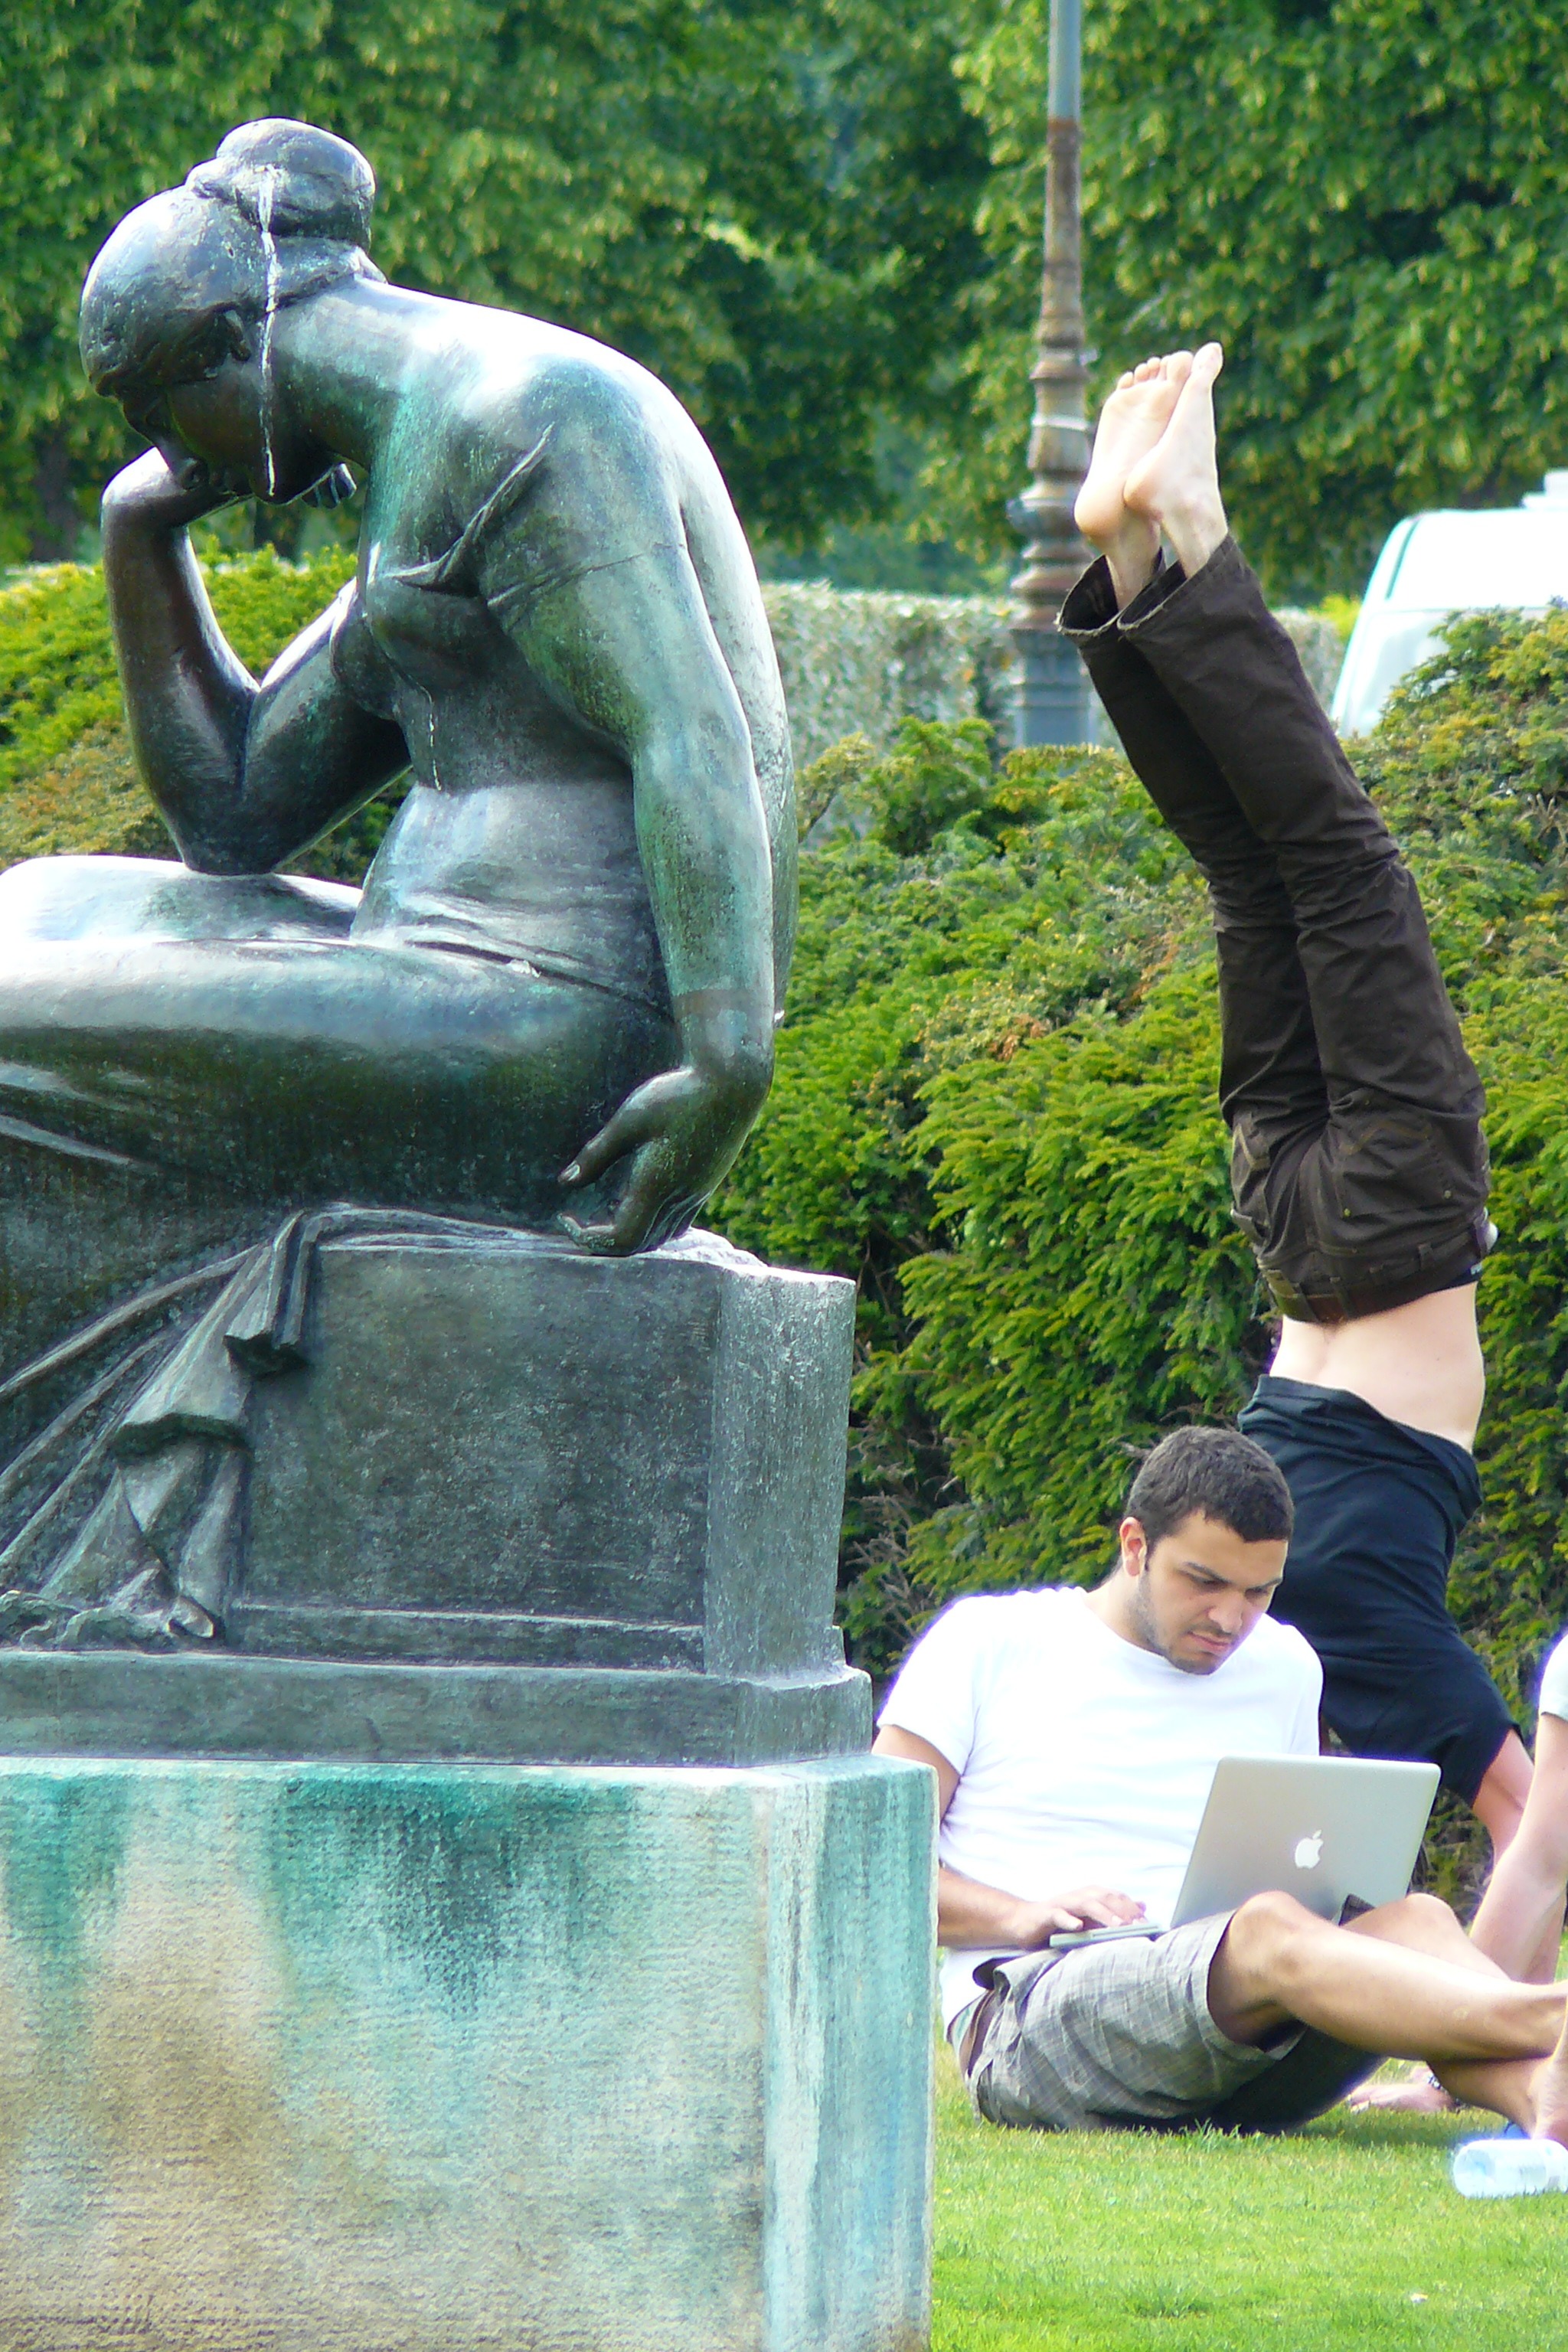
apple, man, woman, paris, monument, statue, green, relax, louvre, museum, sitting, park, student, artwork, sit, sad, sculpture, men, art, figure, copper, break, pain, pc, water feature, mourning, melancholic, situation, sculptor, handstand, bronze statue, human positions